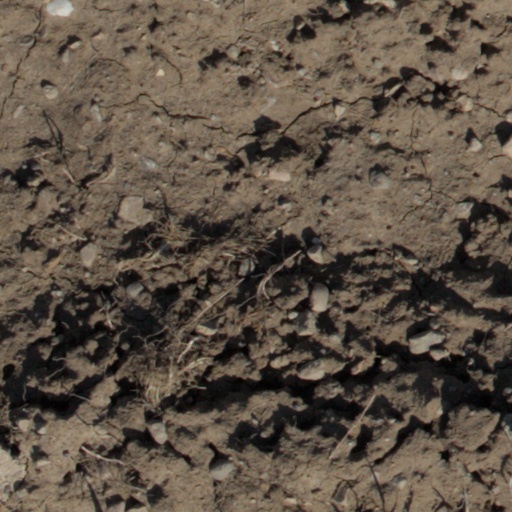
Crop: wheat